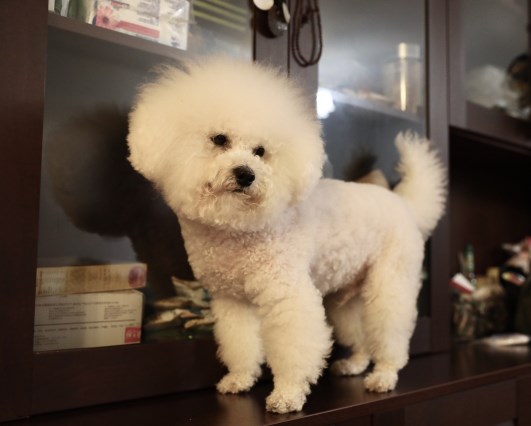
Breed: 3083-n000117-Bichon_Frise